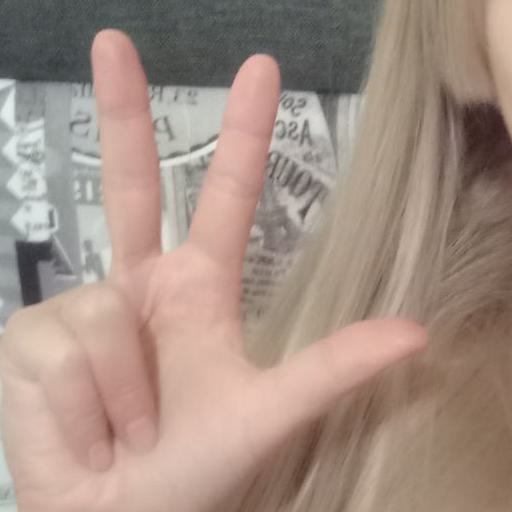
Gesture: three2